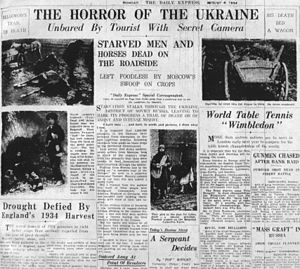
Holocaust / Oprettelsen af koncentrationslejre – optakt til holocaust / Ghettoer, sterilisation og skydning
Daily Express, 6. august 1934: Hungersnøden i Ukraina, som jøderne fik skylden for, og dermed skabte en stærk fremvækst af antisemitisme.
Holocaust er betegnelsen for de folkemord det Nazistiske regime udførte i årene 1933 til 1945, hvor der døde mellem 11 til 18 millioner mennesker.